Eritreans in Denmark

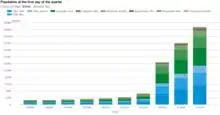
Population of Eritrean origin in Denmark by sex, yearly fourth quarter 2008-2017 (Statistics Denmark).

5,439 individuals are citizens of Eritrea (3,498 men, 1,941 women). As of 2016, a total of 563 Eritrea-born persons have been granted residence permits in Denmark for family reunification, 532 for asylum, 1 for study, 2 for work, and 1 for other reasons.